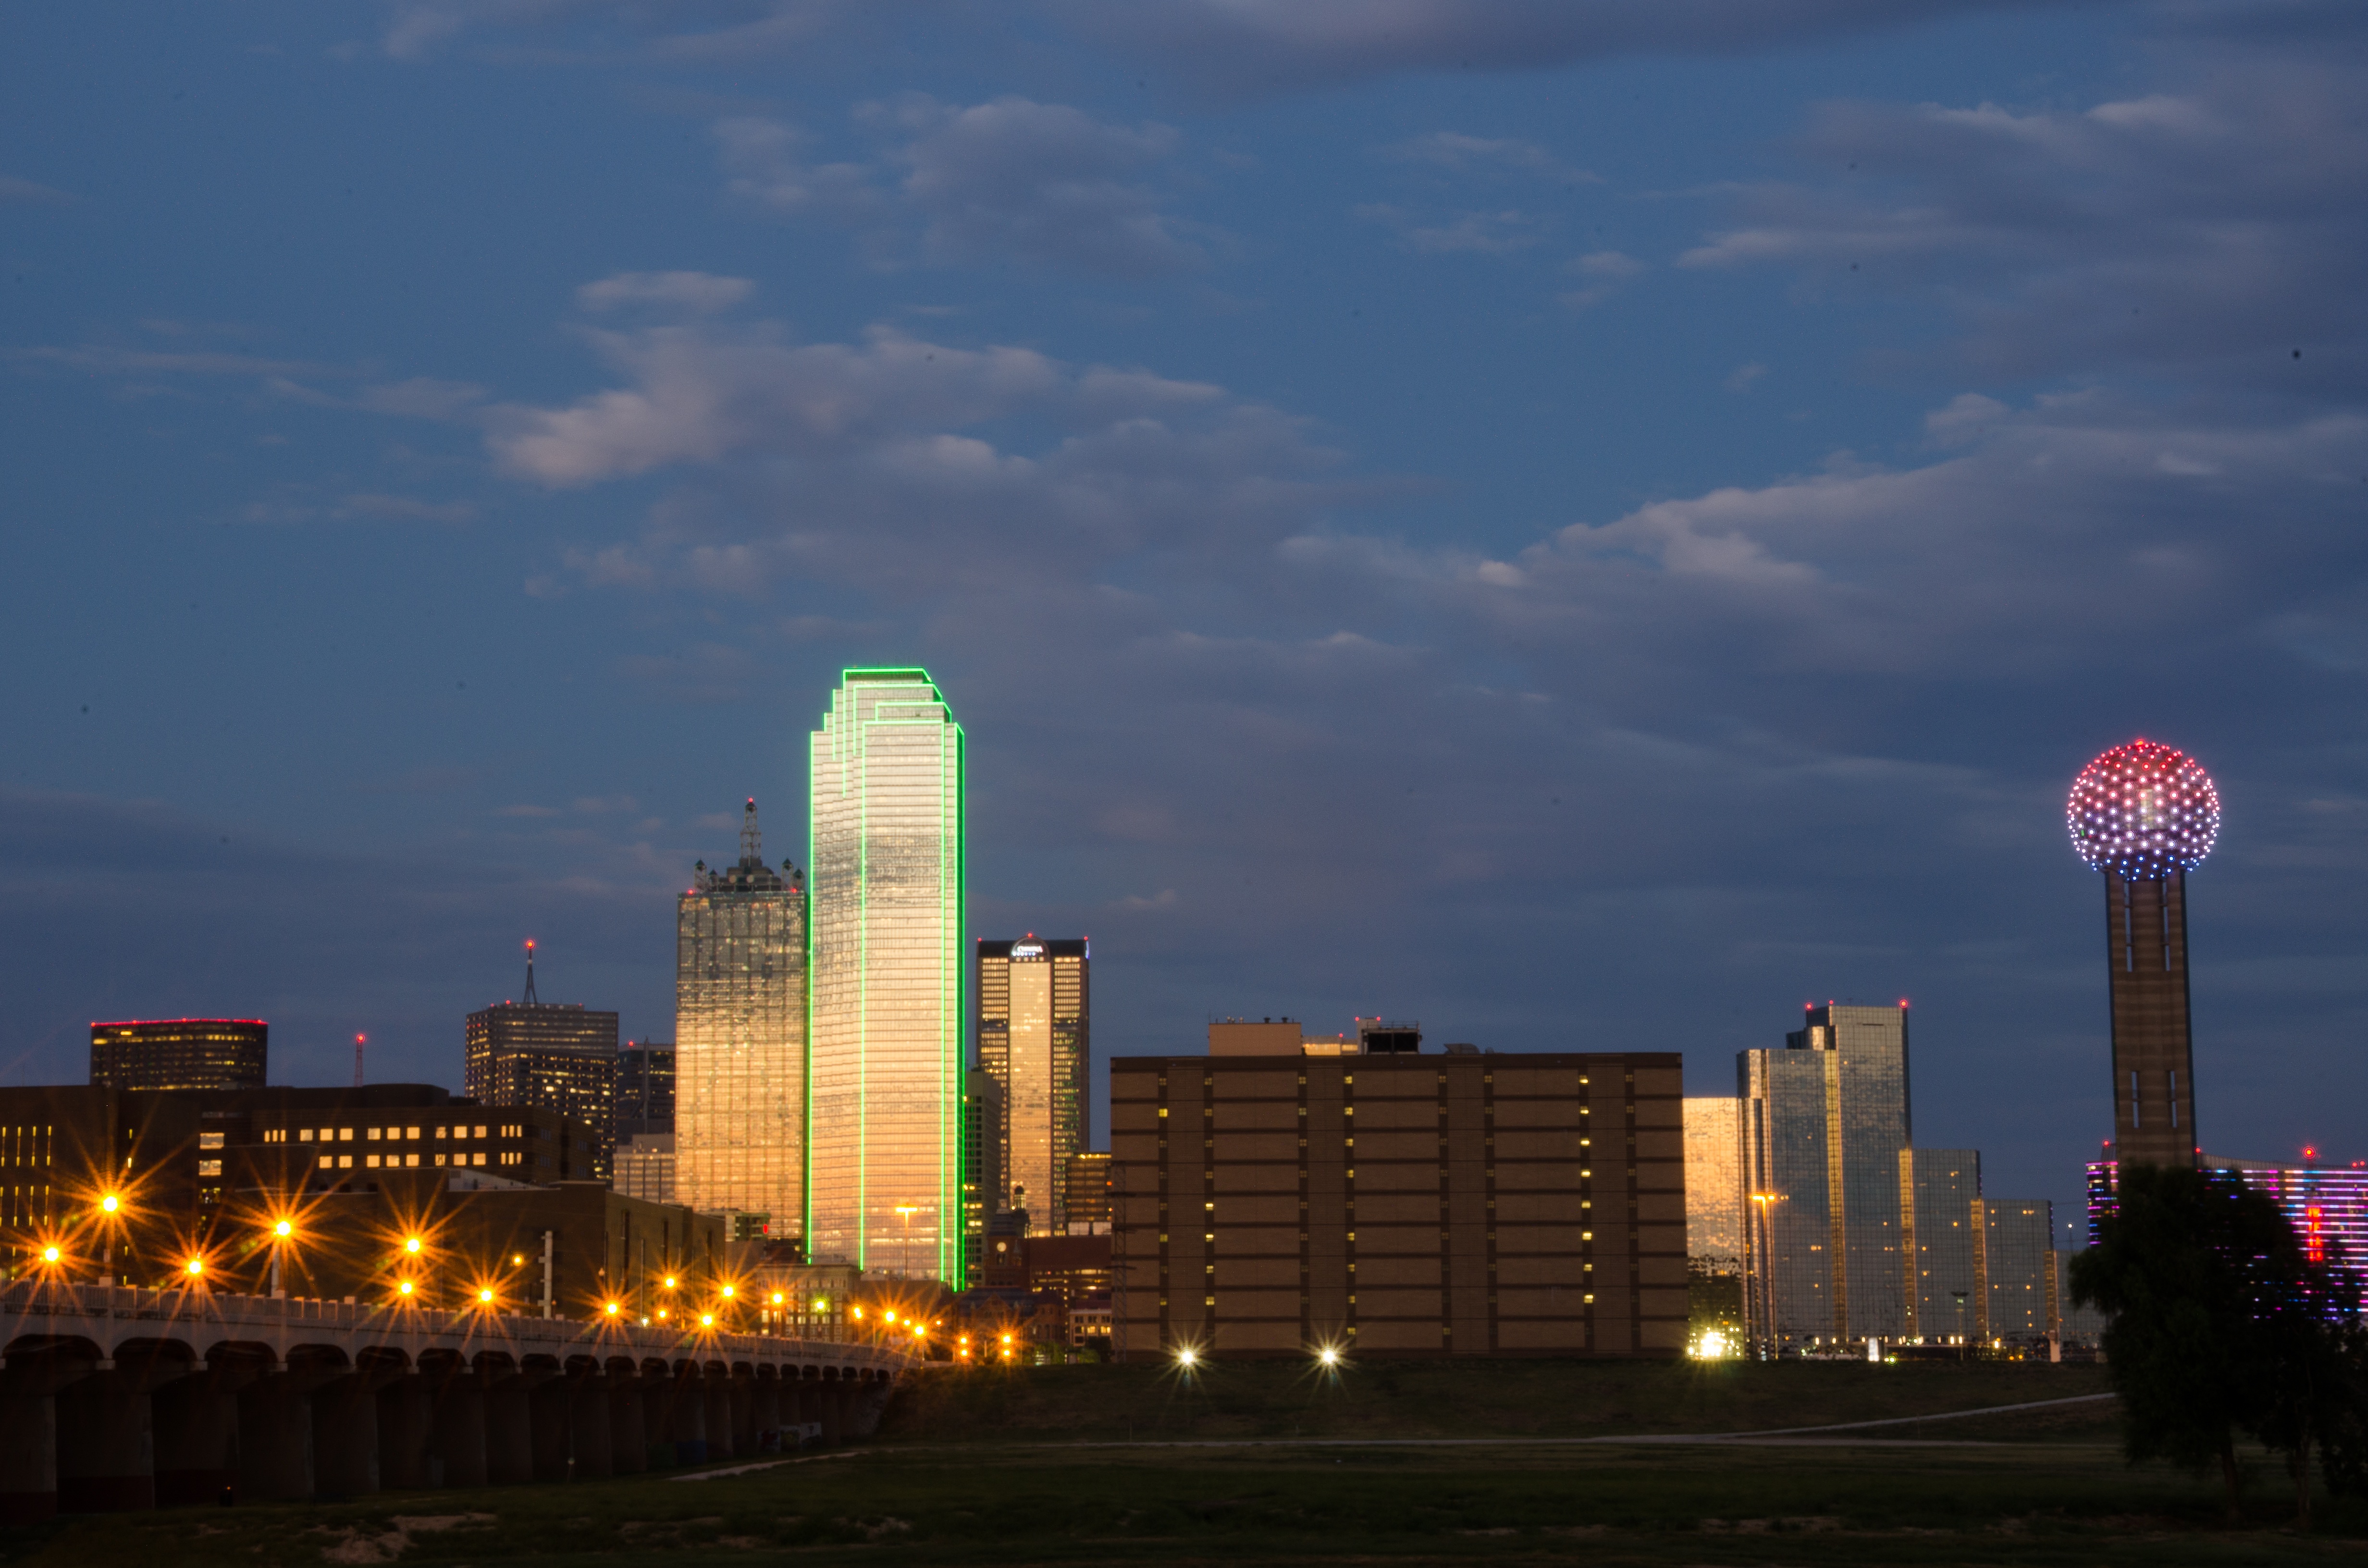
horizon, cloud, architecture, sky, sunset, skyline, night, dawn, city, skyscraper, cityscape, downtown, dusk, evening, reflection, tower, usa, america, landmark, tower block, places of interest, united states, skyscrapers, texas, dallas, metropolis, observation tower, bank of america plaza, reunion tower, urban area, human settlement, atmosphere of earth, metropolitan area